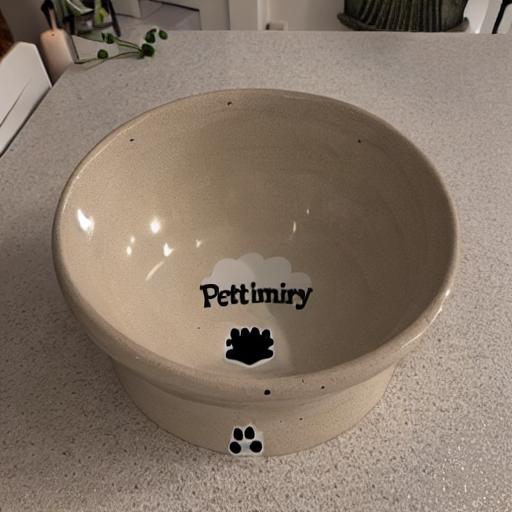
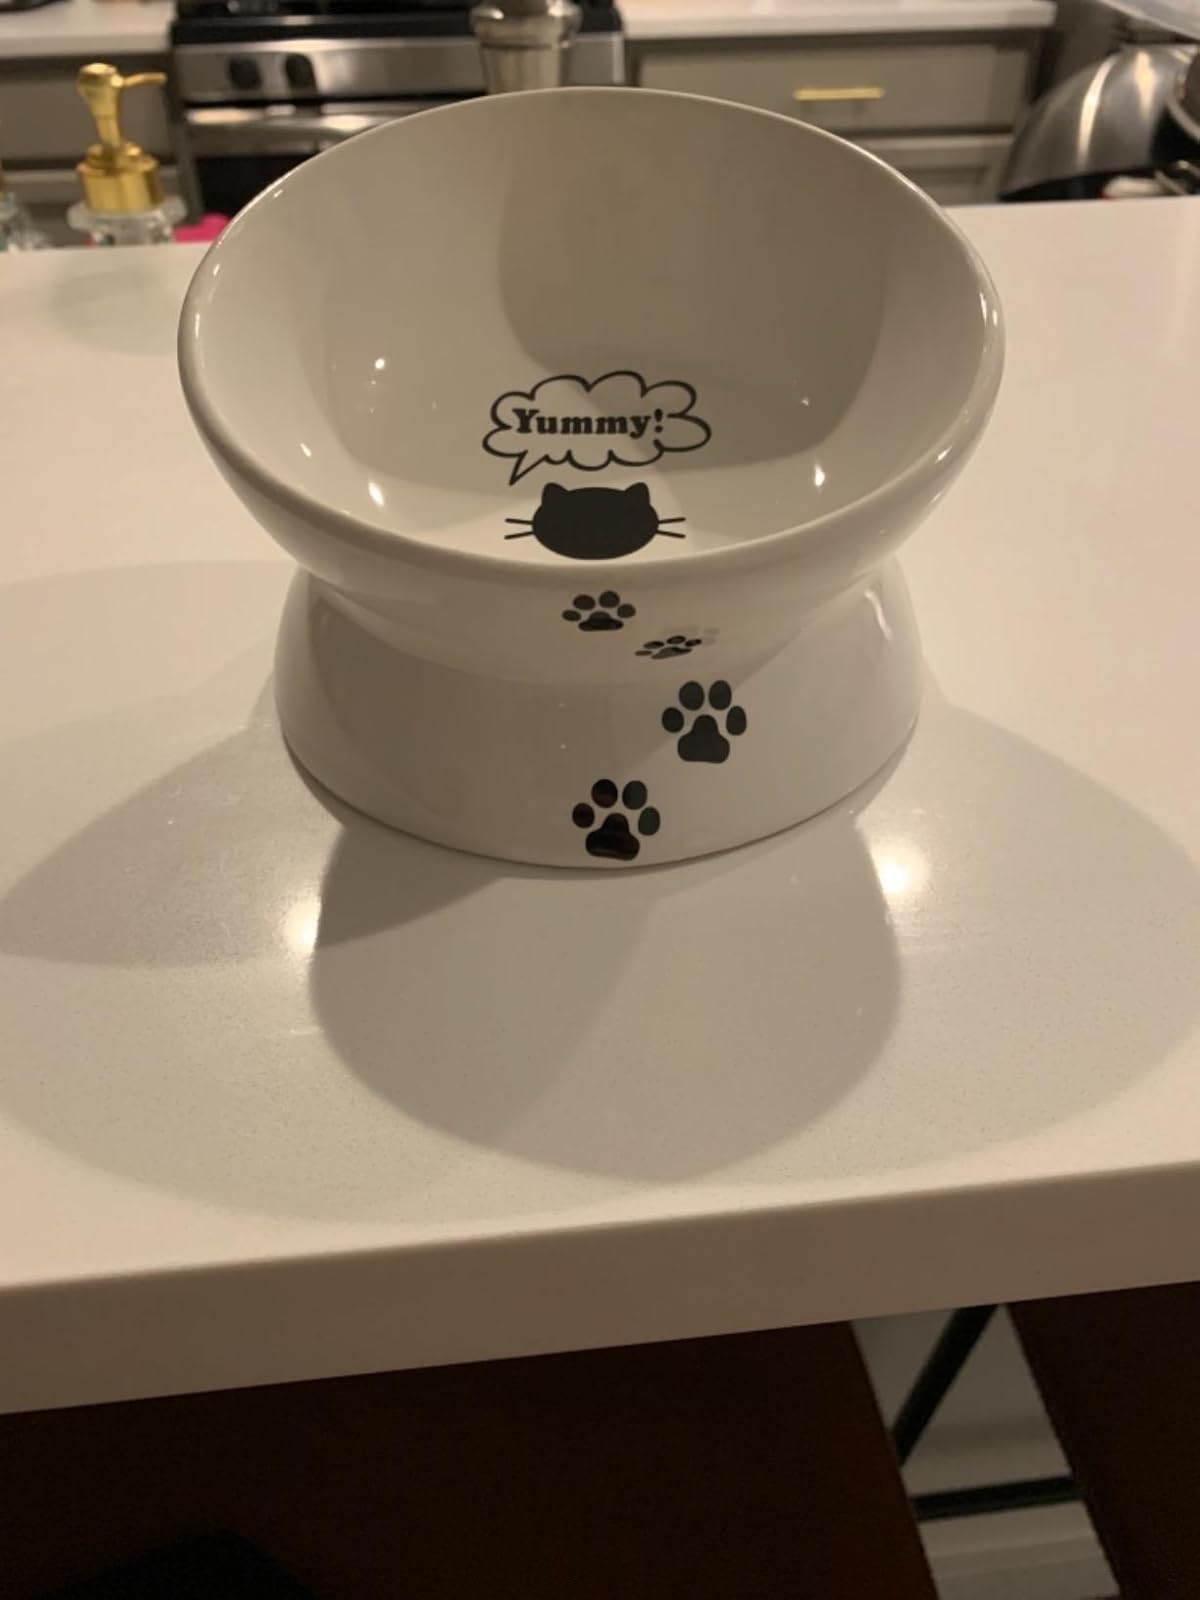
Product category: items_bowl
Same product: no